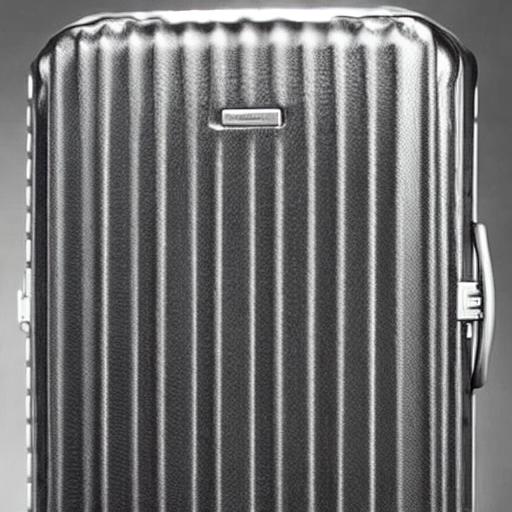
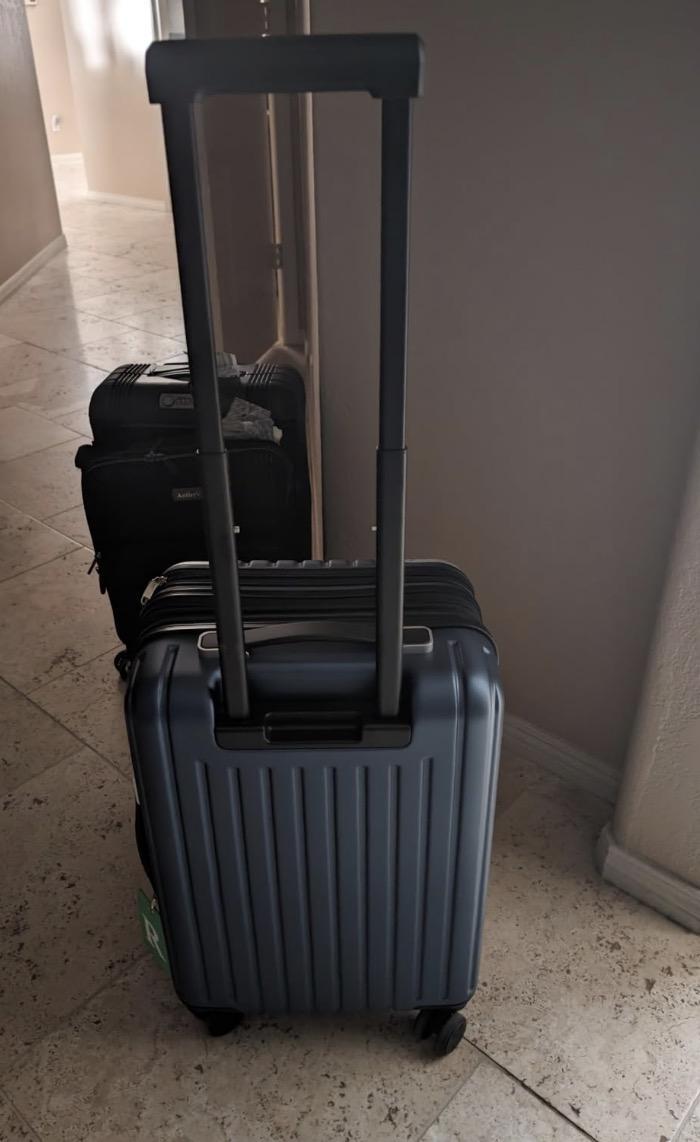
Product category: items_tea
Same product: no